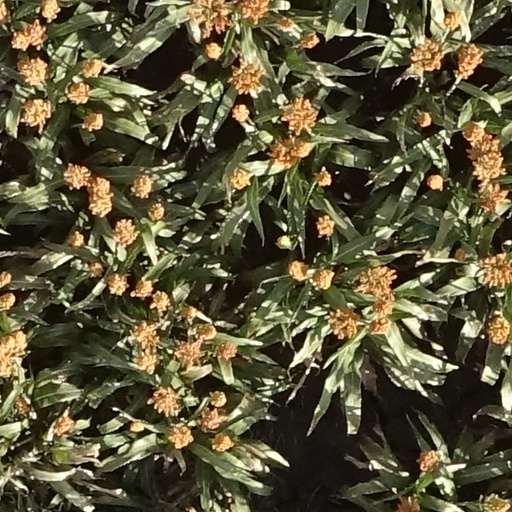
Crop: sorghum